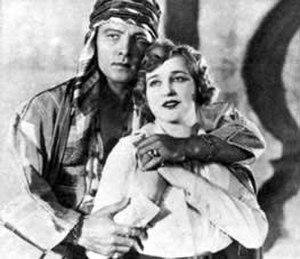
Le Cheik est un film muet américain d'amour et d'aventures réalisé par George Melford sorti aux États-Unis le 20 octobre 1921 et adapté du best-seller Le Cheik d'Edith Maude Hull. Produit par la compagnie cinématographique Famous Players-Lasky Corporation/Paramount, il a pour vedette le « latin lover » Rudolph Valentino.